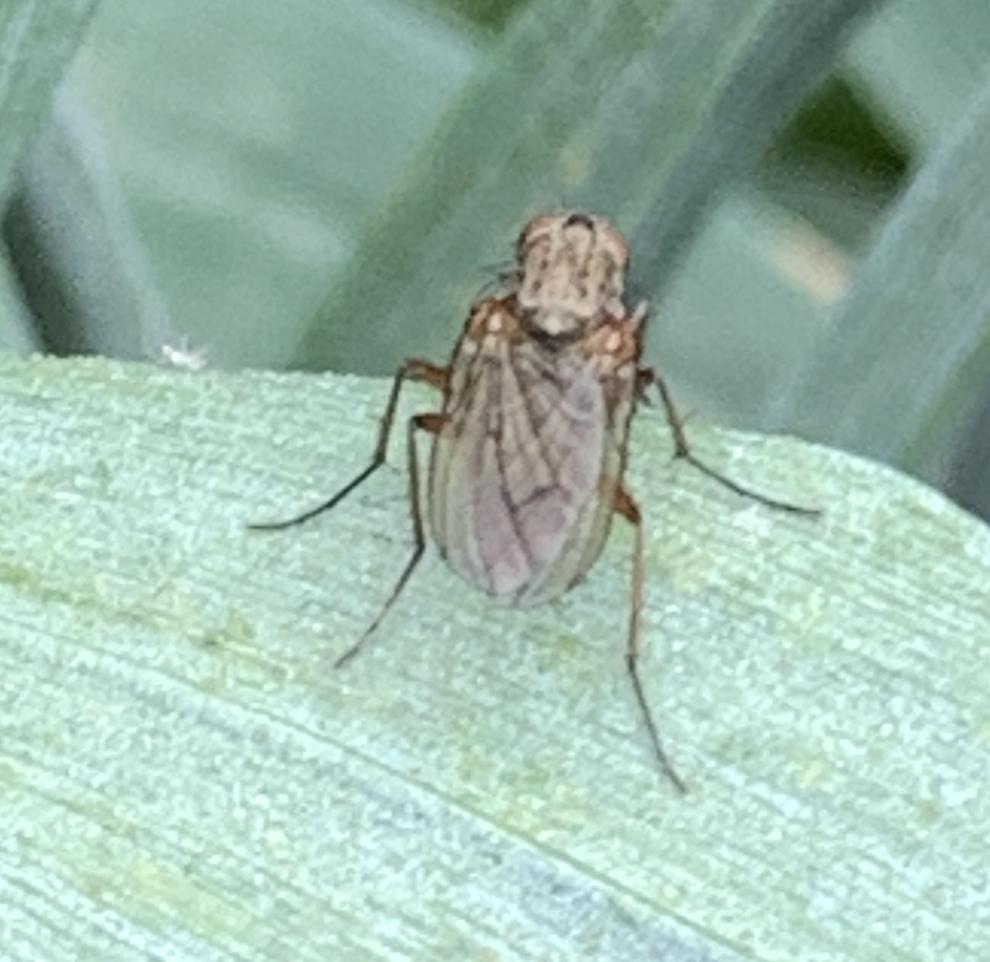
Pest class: occasional_pest